Sustainable Development Goal 7

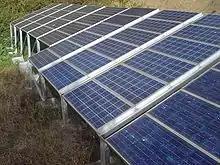
Solar panels in Réunion

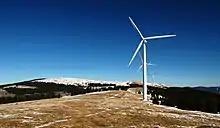
Wind turbines in Austria - one of the sources of clean renewable energy

The second target of SDG 7 is Target 7.2: "By 2030, increase substantially the share of renewable energy in the global energy mix."